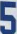
Number: 5